Rittenhouse Club

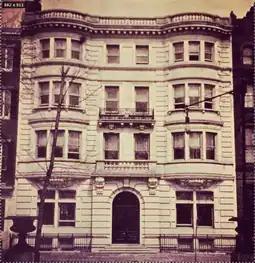
The Rittenhouse Club's former location at 1811 Walnut Street in Philadelphia. The façade, which was updated in 1901 by Newman Woodman & Harris architects, still graces Rittenhouse Square in the city.

Rittenhouse Club was a private institution and social club in Philadelphia, Pennsylvania. It was founded in 1875 to allow "businessmen, intellectuals and artists to socialize in a congenial, friendly atmosphere."